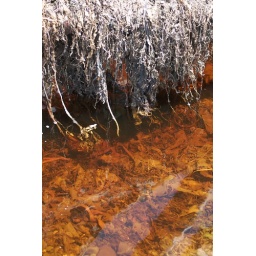
Seaweed bleached by the sun dangles into the clear but tannen-darkened waters of a forest stream as it reaches the ocean.